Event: Nepal Earthquake
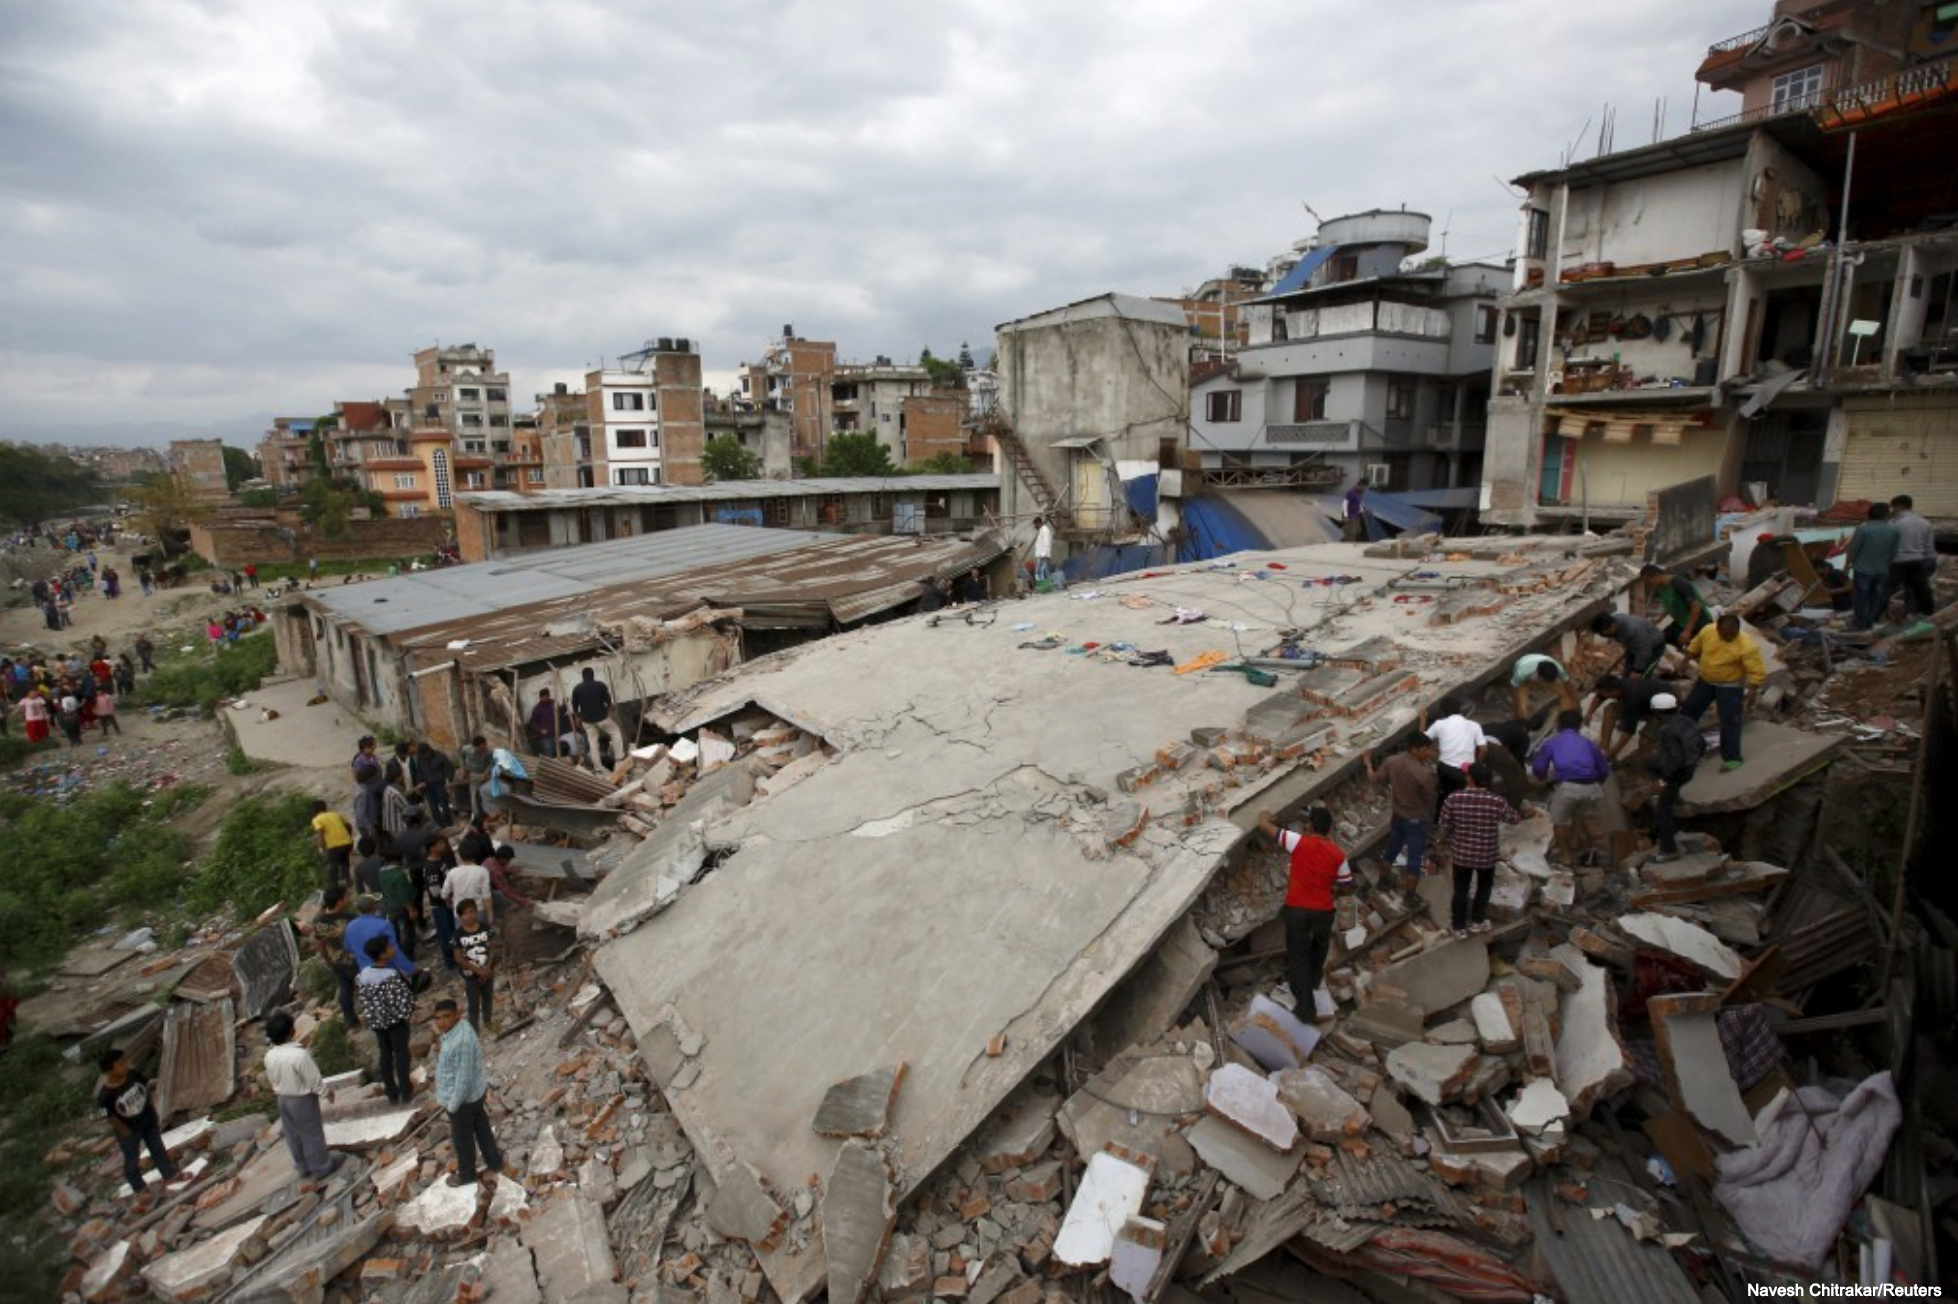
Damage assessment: damage